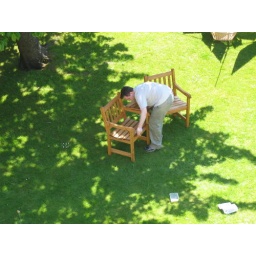
Bingo! 2 hours later - two chairs with a table in the middle.